Nadol

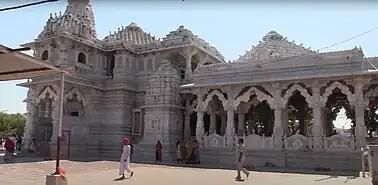

Recent excavations by Dept. of Archaeology, Rajasthan has revealed that though this area was occupied since Stone age, Nadol was a flourishing town